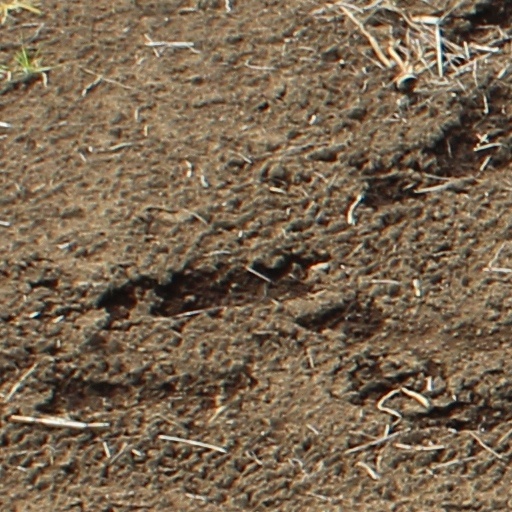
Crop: wheat